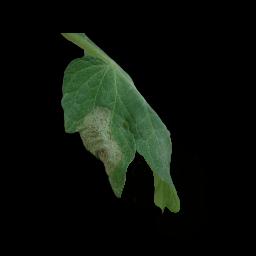
Label: Tomato___Late_blight